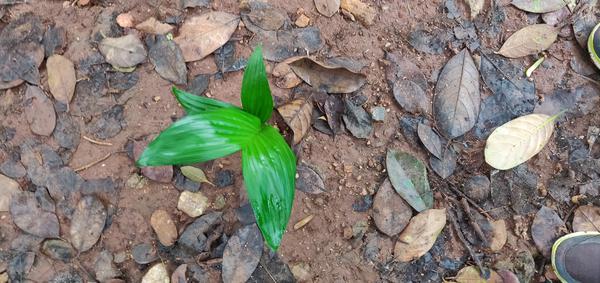
Plant: Betel_Nut